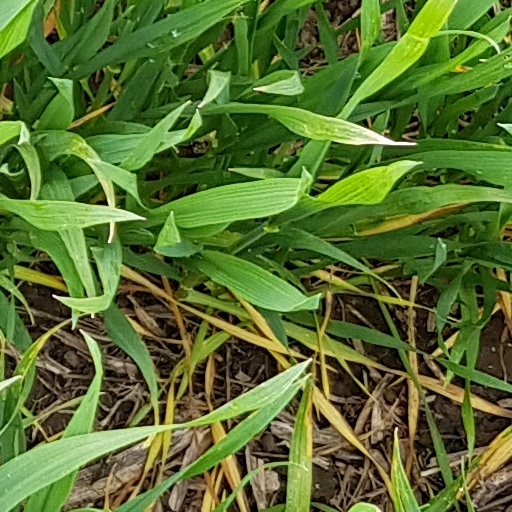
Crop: wheat